Autovía A-22

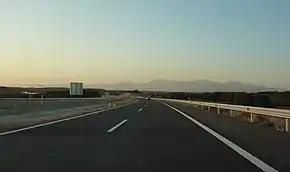
Autovía A-22 seen towards Huesca

Autovía A-22 or Autovía Huesca-Lleida is an upgrade of a section of the existing N-240 Spanish road, managed by the Spanish Government, between Huesca, the second largest city in Aragón and Lleida, a provincial capital in Catalonia. The route has all sections now open to traffic with the exception of the last 13km into Huesca.